Victoria Theatre and Concert Hall

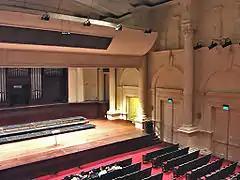
Interior of Victoria Concert Hall in 2006, before the latest refurbishment

The Victoria Memorial Hall was officially opened by the Governor of the Straits Settlements, Sir John Anderson, on 18 October 1905. The renovated Town Hall was reopened on 11 February 1909. "The Pirates of Penzance" was the first performance to be staged in the renovated building when it reopened. The town hall was renamed Victoria Theatre.